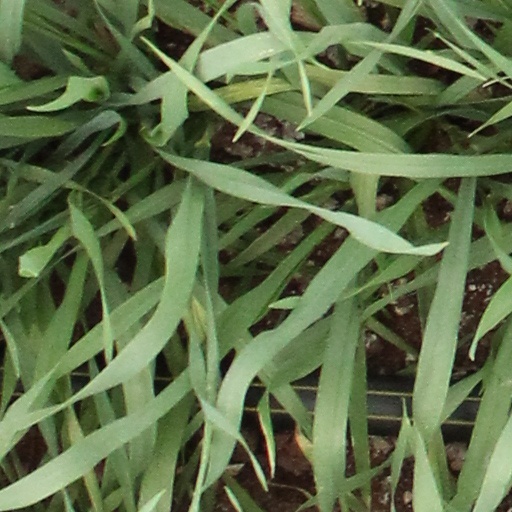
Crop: wheat